Hollow-point bullet

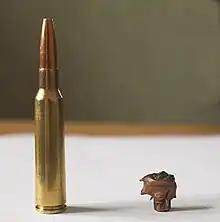
6.5×55mm Swedish before and after expanding. The long base and small expanded diameter show that this is a bullet designed for deep penetration on large game. The bullet in the photo traveled more than halfway through a moose before coming to rest.

When a hollow-point hunting bullet strikes a soft target, the pressure created in the pit forces the material (usually lead) around the inside edge to expand outwards, increasing the axial diameter of the projectile as it passes through. This process is commonly referred to as "mushrooming", because the resulting shape, a widened, rounded nose on top of a cylindrical base, typically resembles a mushroom.